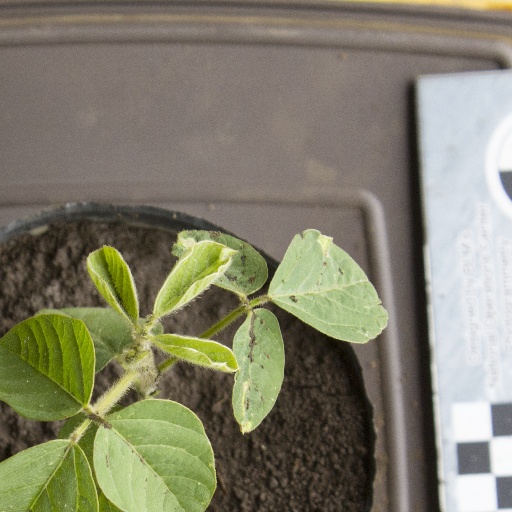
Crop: soybean